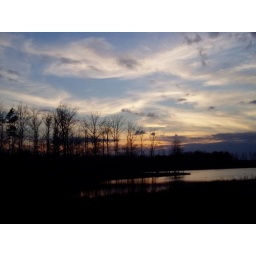
Sunset over the field and lake beside my home - Georgia, USA